Lombart Chocolate

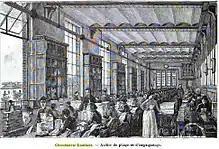
Chocolaterie Lombart wrapping and packing factory around 1889

The annual bonus, which in the 1880s varied from 60,000 to 100,000 francs in total, was divided among the workers and staff based on seniority, salary and merit.